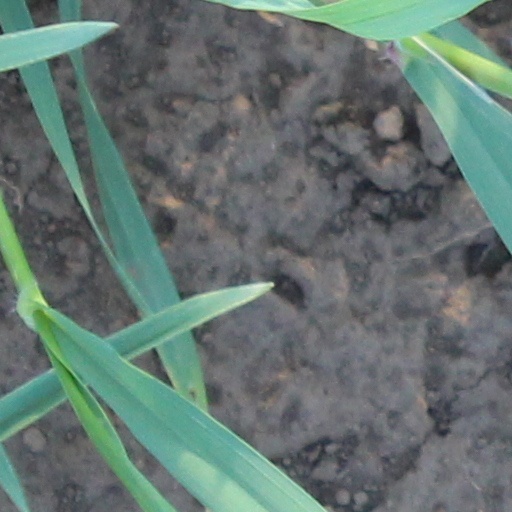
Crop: wheat